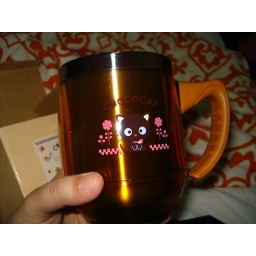
lol i can iamgen the look in there faces when i show up in the office with this mug lol